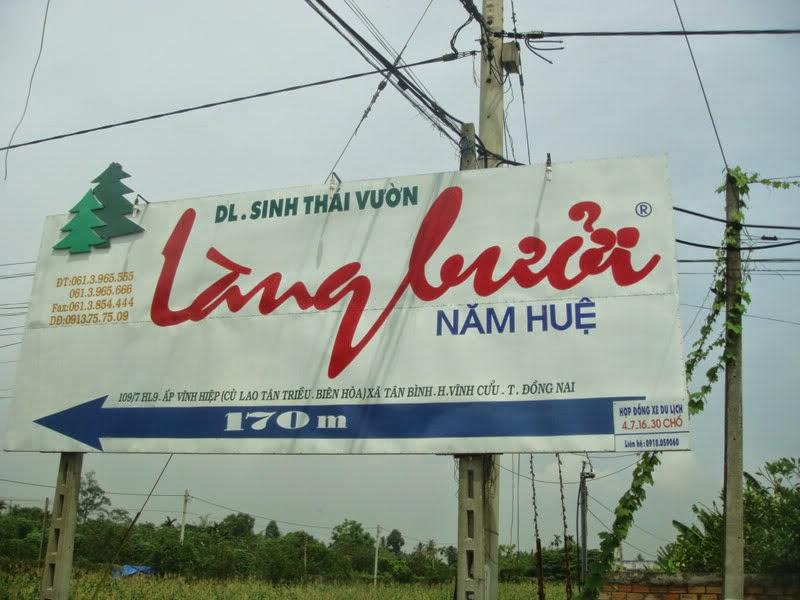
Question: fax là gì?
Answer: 0613854444